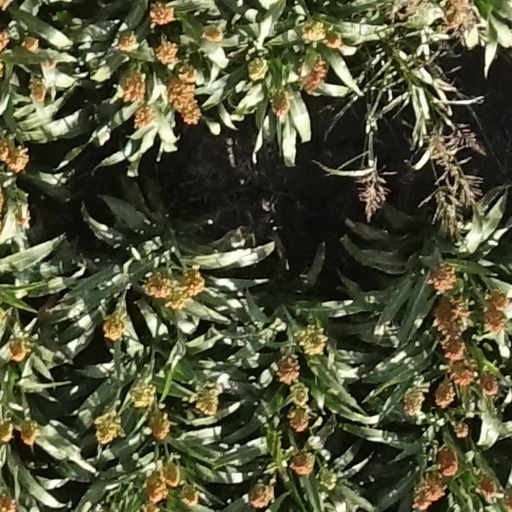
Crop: sorghum